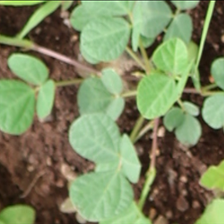
Weed species: Punarnava _(Boerhaavia diffusa)